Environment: real
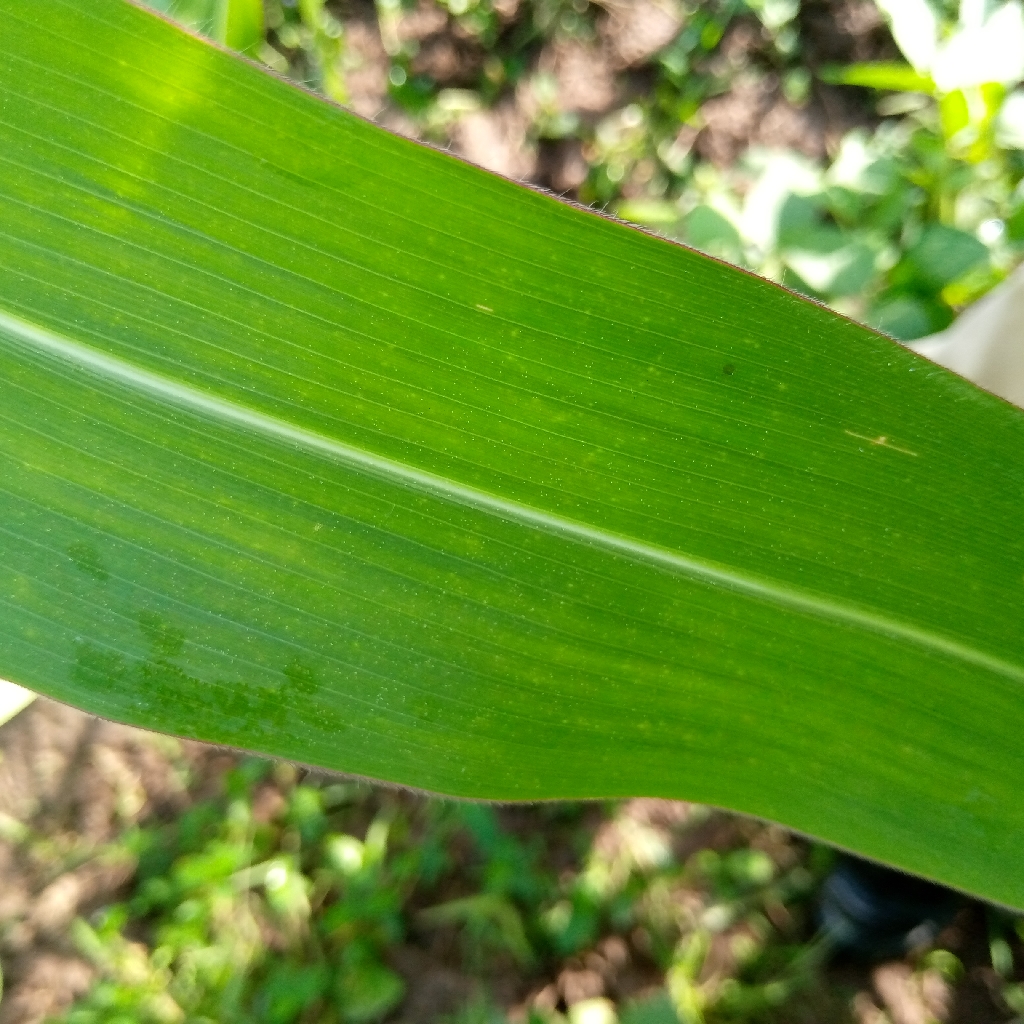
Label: healthy